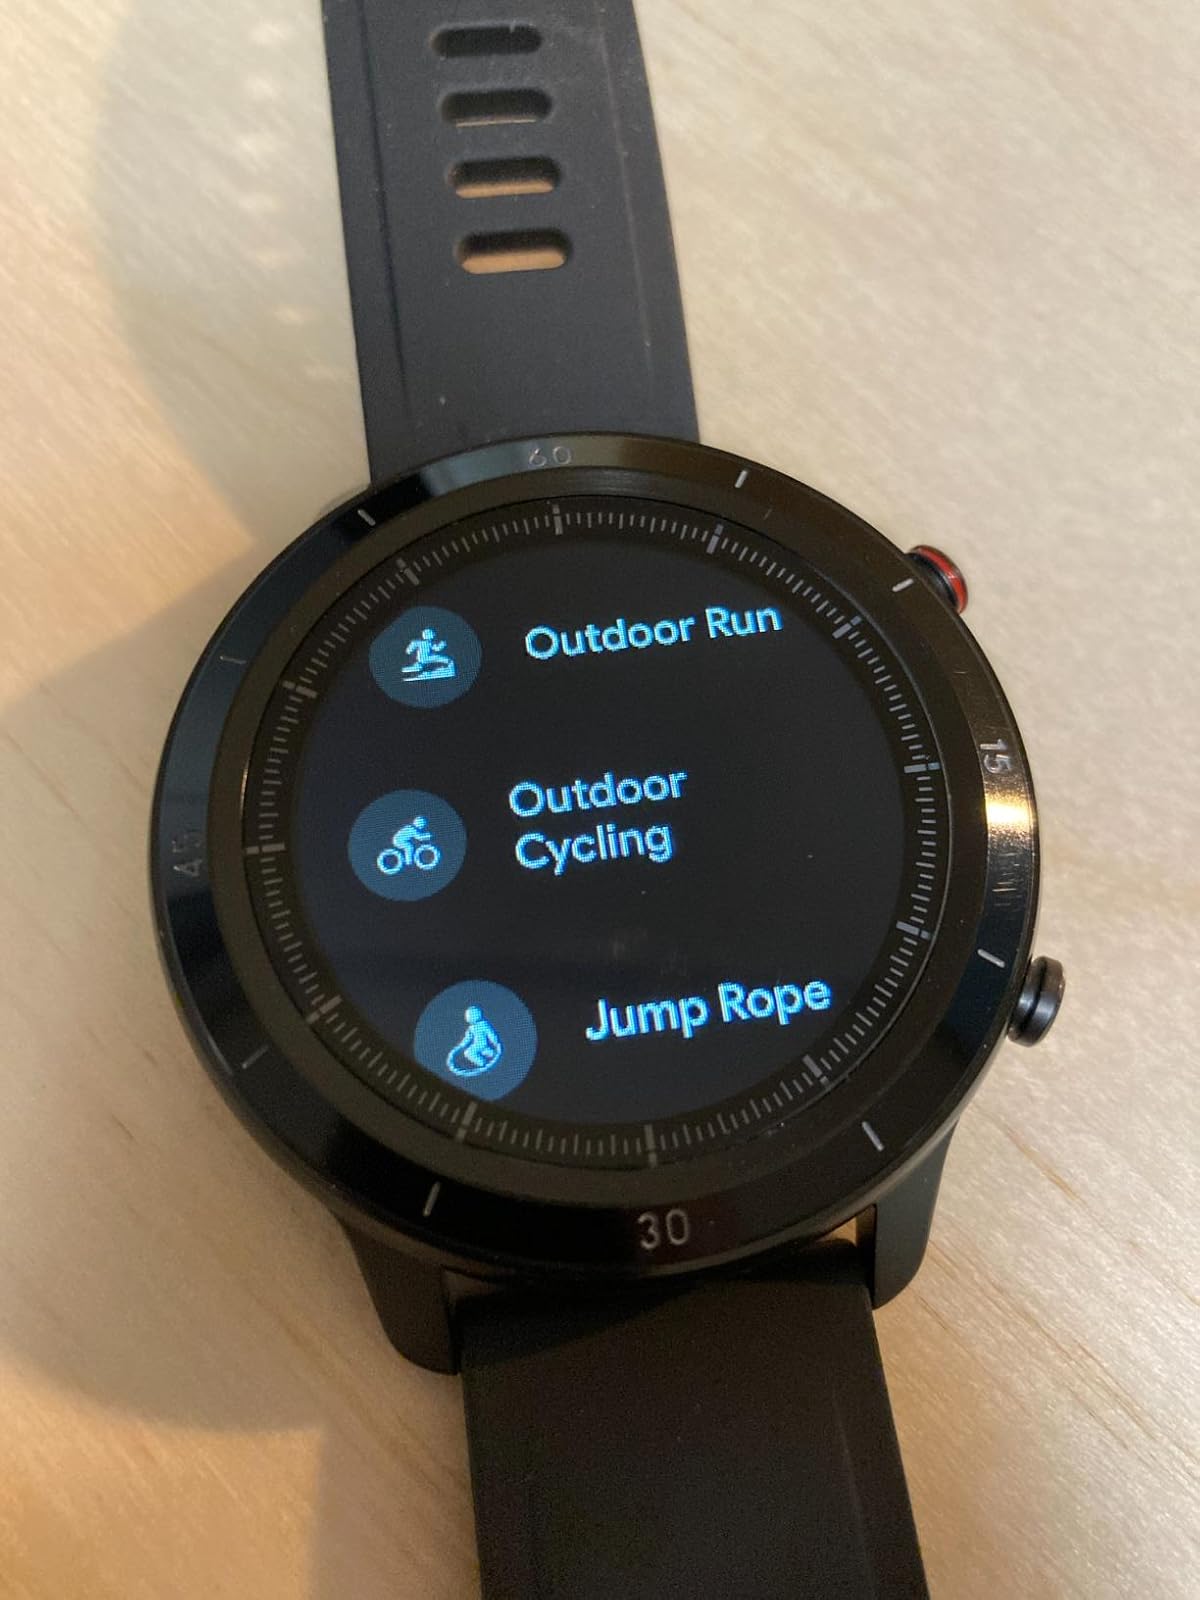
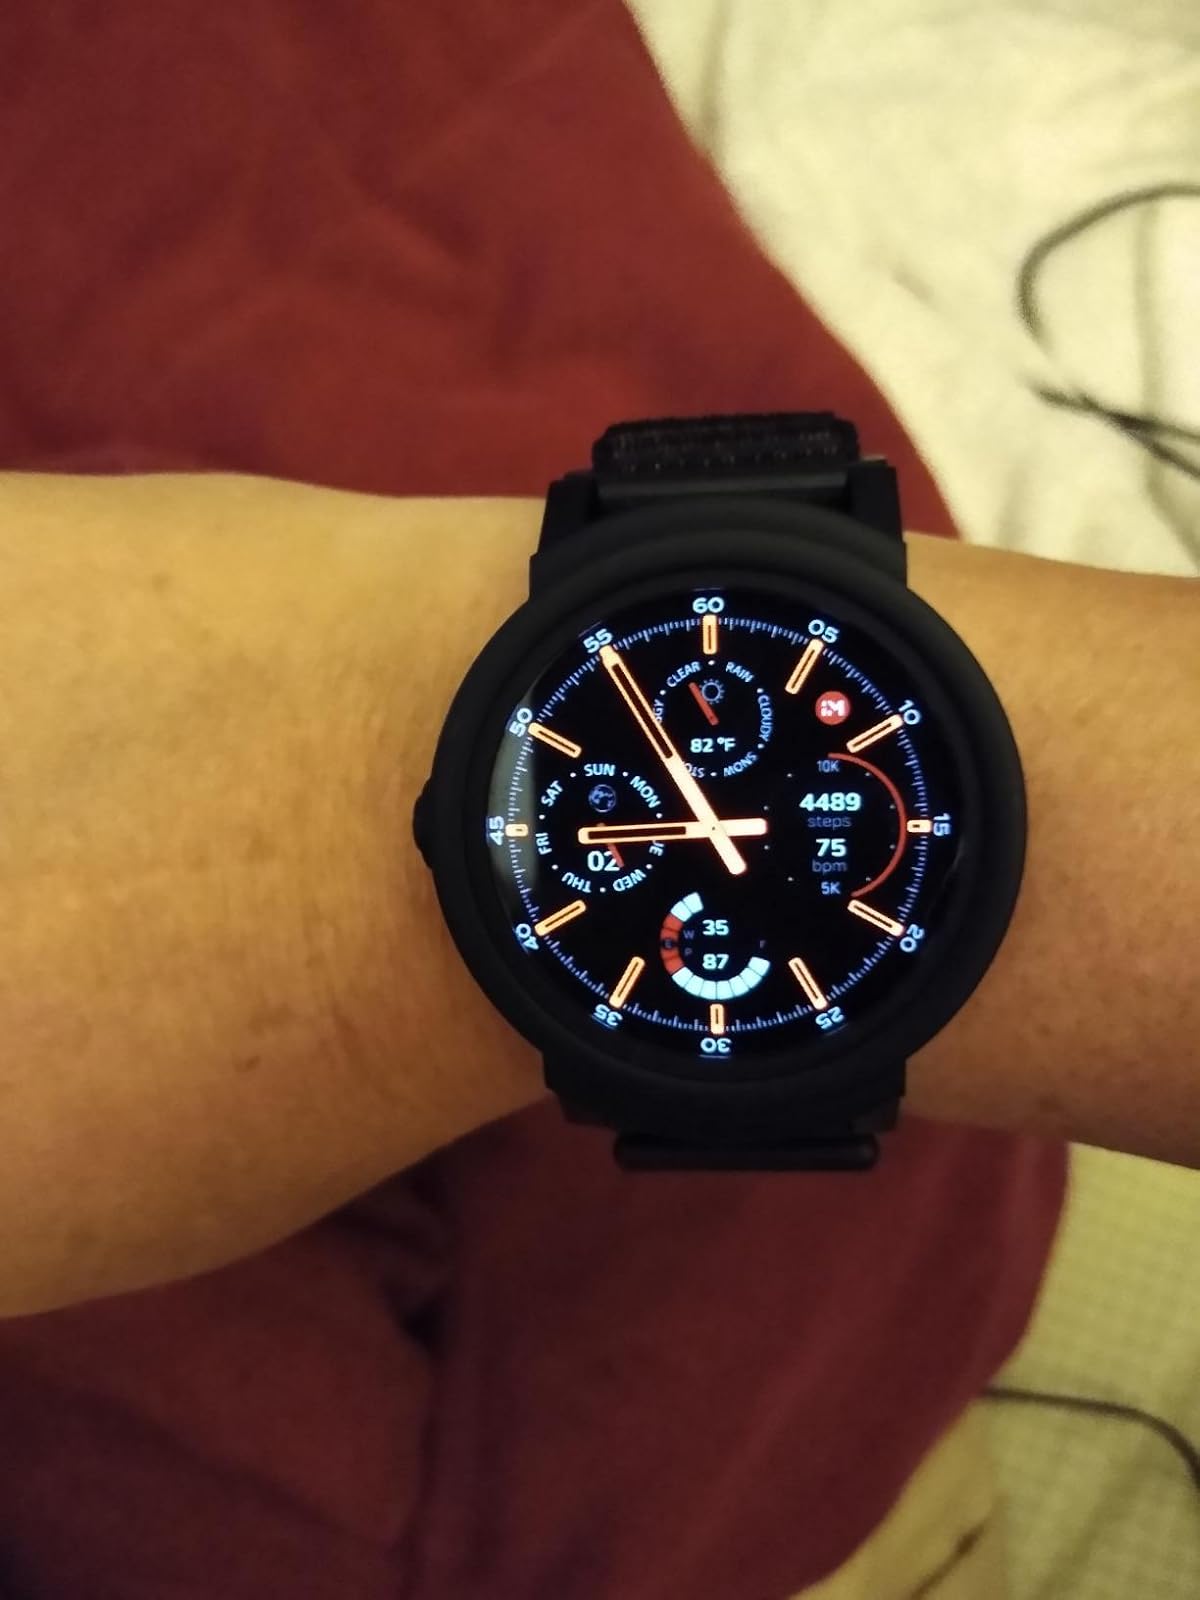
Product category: smartwatch
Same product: no